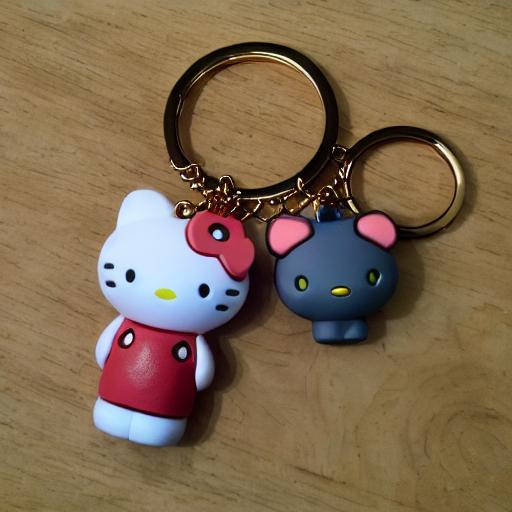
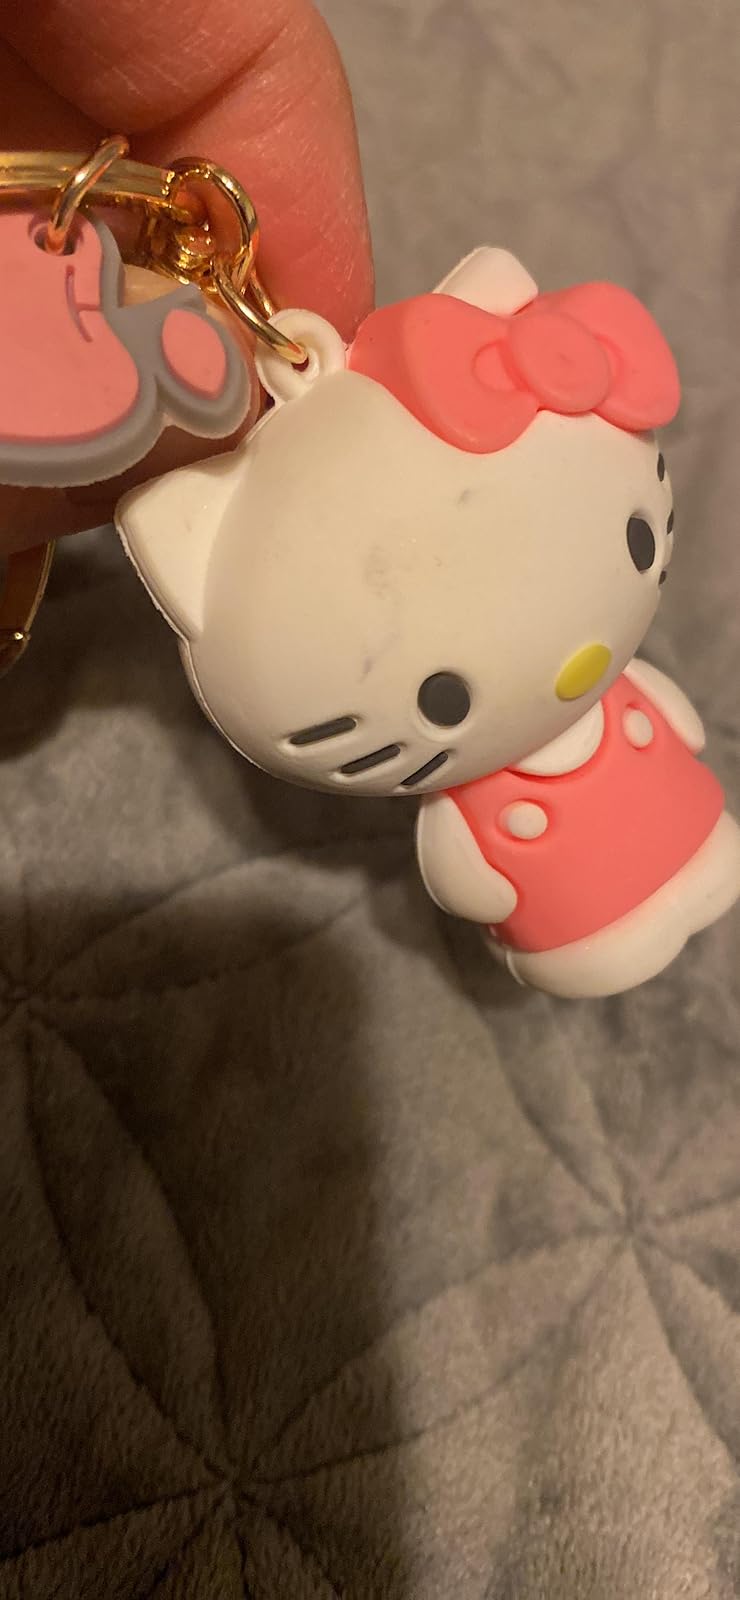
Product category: accessories_keychain
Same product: no